Sindhu (actress)

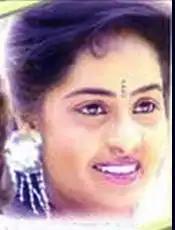

Sindhu Venkatasubramanian was an Indian actress who appeared in predominately Tamil films apart from a few Kannada films. She is the daughter of actress Manjula Vijaykumar's sister Shamala.